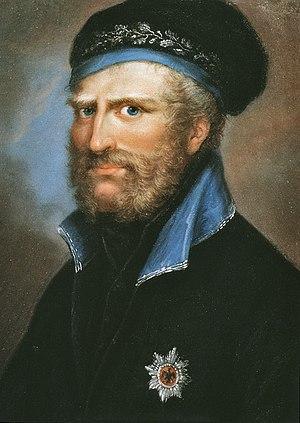
Frédéric-Guillaume de Brunswick-Wolfenbüttel, surnommé « le Duc noir », est un militaire et prince allemand. Il est brièvement duc de Brunswick-Lunebourg et prince de Wolfenbüttel en 1806, avant l'invasion française. Il récupère sa principauté en 1813 et devient duc de Brunswick, avant d'être tué durant les Cent-Jours.
La paroisse de Brunswick est à la fois une paroisse civile et un district de services locaux canadien du comté de Queens, au Nouveau-Brunswick.
Entre la partition du duché bas-silésien de Glogau, en 1313, et la mort du duc Guillaume d’Œls, en 1884, plusieurs ducs se sont succédé sur le trône d’Œls.